2002–03 Scottish Women's Premier League

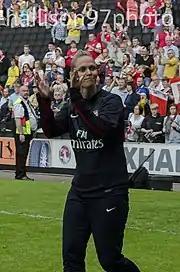
2003 SWPL champion Shelley Kerr at Arsenal, 2014

Hibernian won the 2003 Scottish Women's Cup final and, in 2004, their first league title. 2003 was Kilmarnock's last Scottish championship trophy. After Chapman's departure, the Kilmarnock team later won their third SWPL Cup in four years, but they were relegated in 2012; they won SWFL 1 South (and promotion to SWPL 2) in 2017.